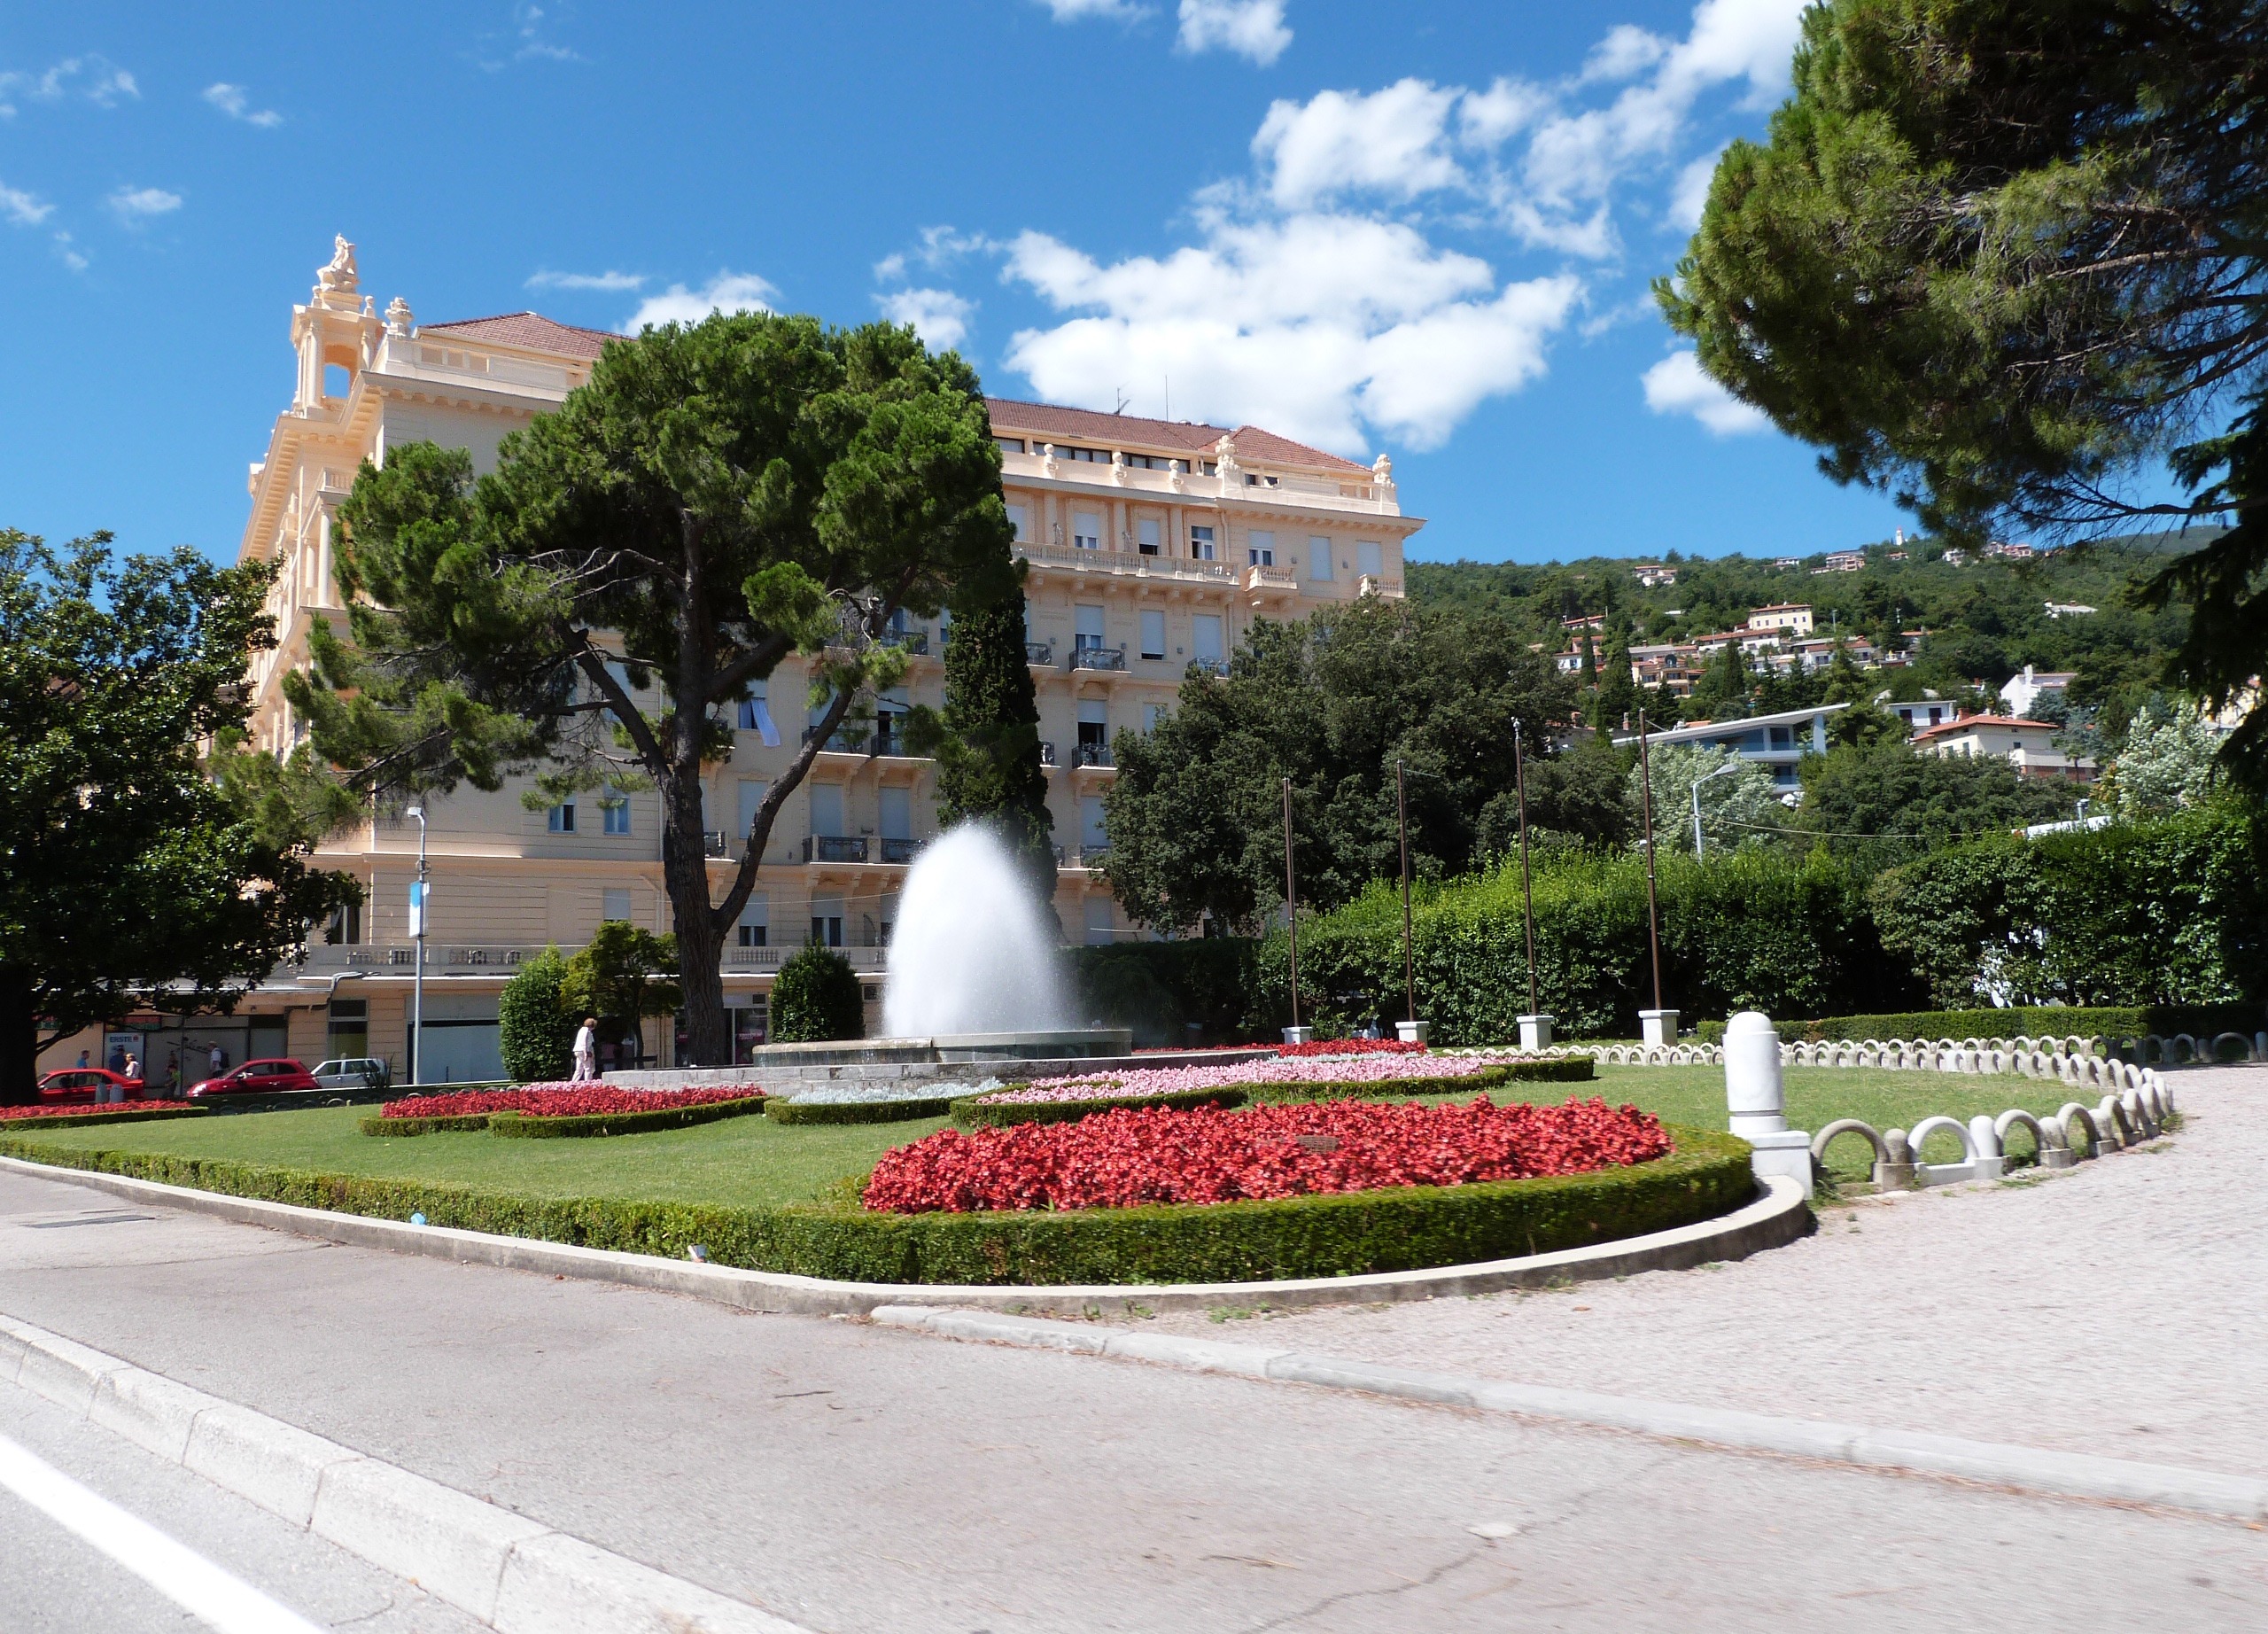
landscape, tree, water, sky, street, mansion, building, city, plaza, park, blue, garden, tourism, leisure, trees, clouds, landscaping, fountain, town square, campus, tourist attraction, estate, water feature, real estate